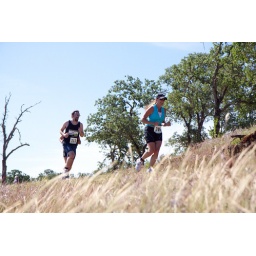
The swim killed me. I recovered on the bike ride, and by the time I was running I felt great.